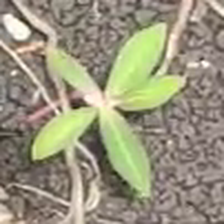
Weed species: Moti_dudhi(Euphorbia_geneculata_L)